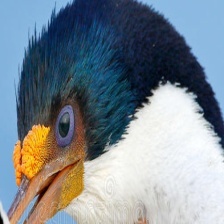
Species: IMPERIAL SHAQ
Scientific name: LEUCOCARBO ATRICEPS